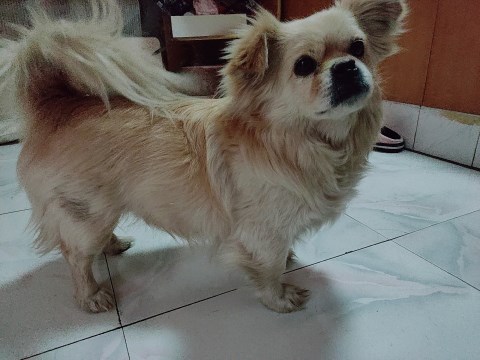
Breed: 3336-n000121-chinese_rural_dog